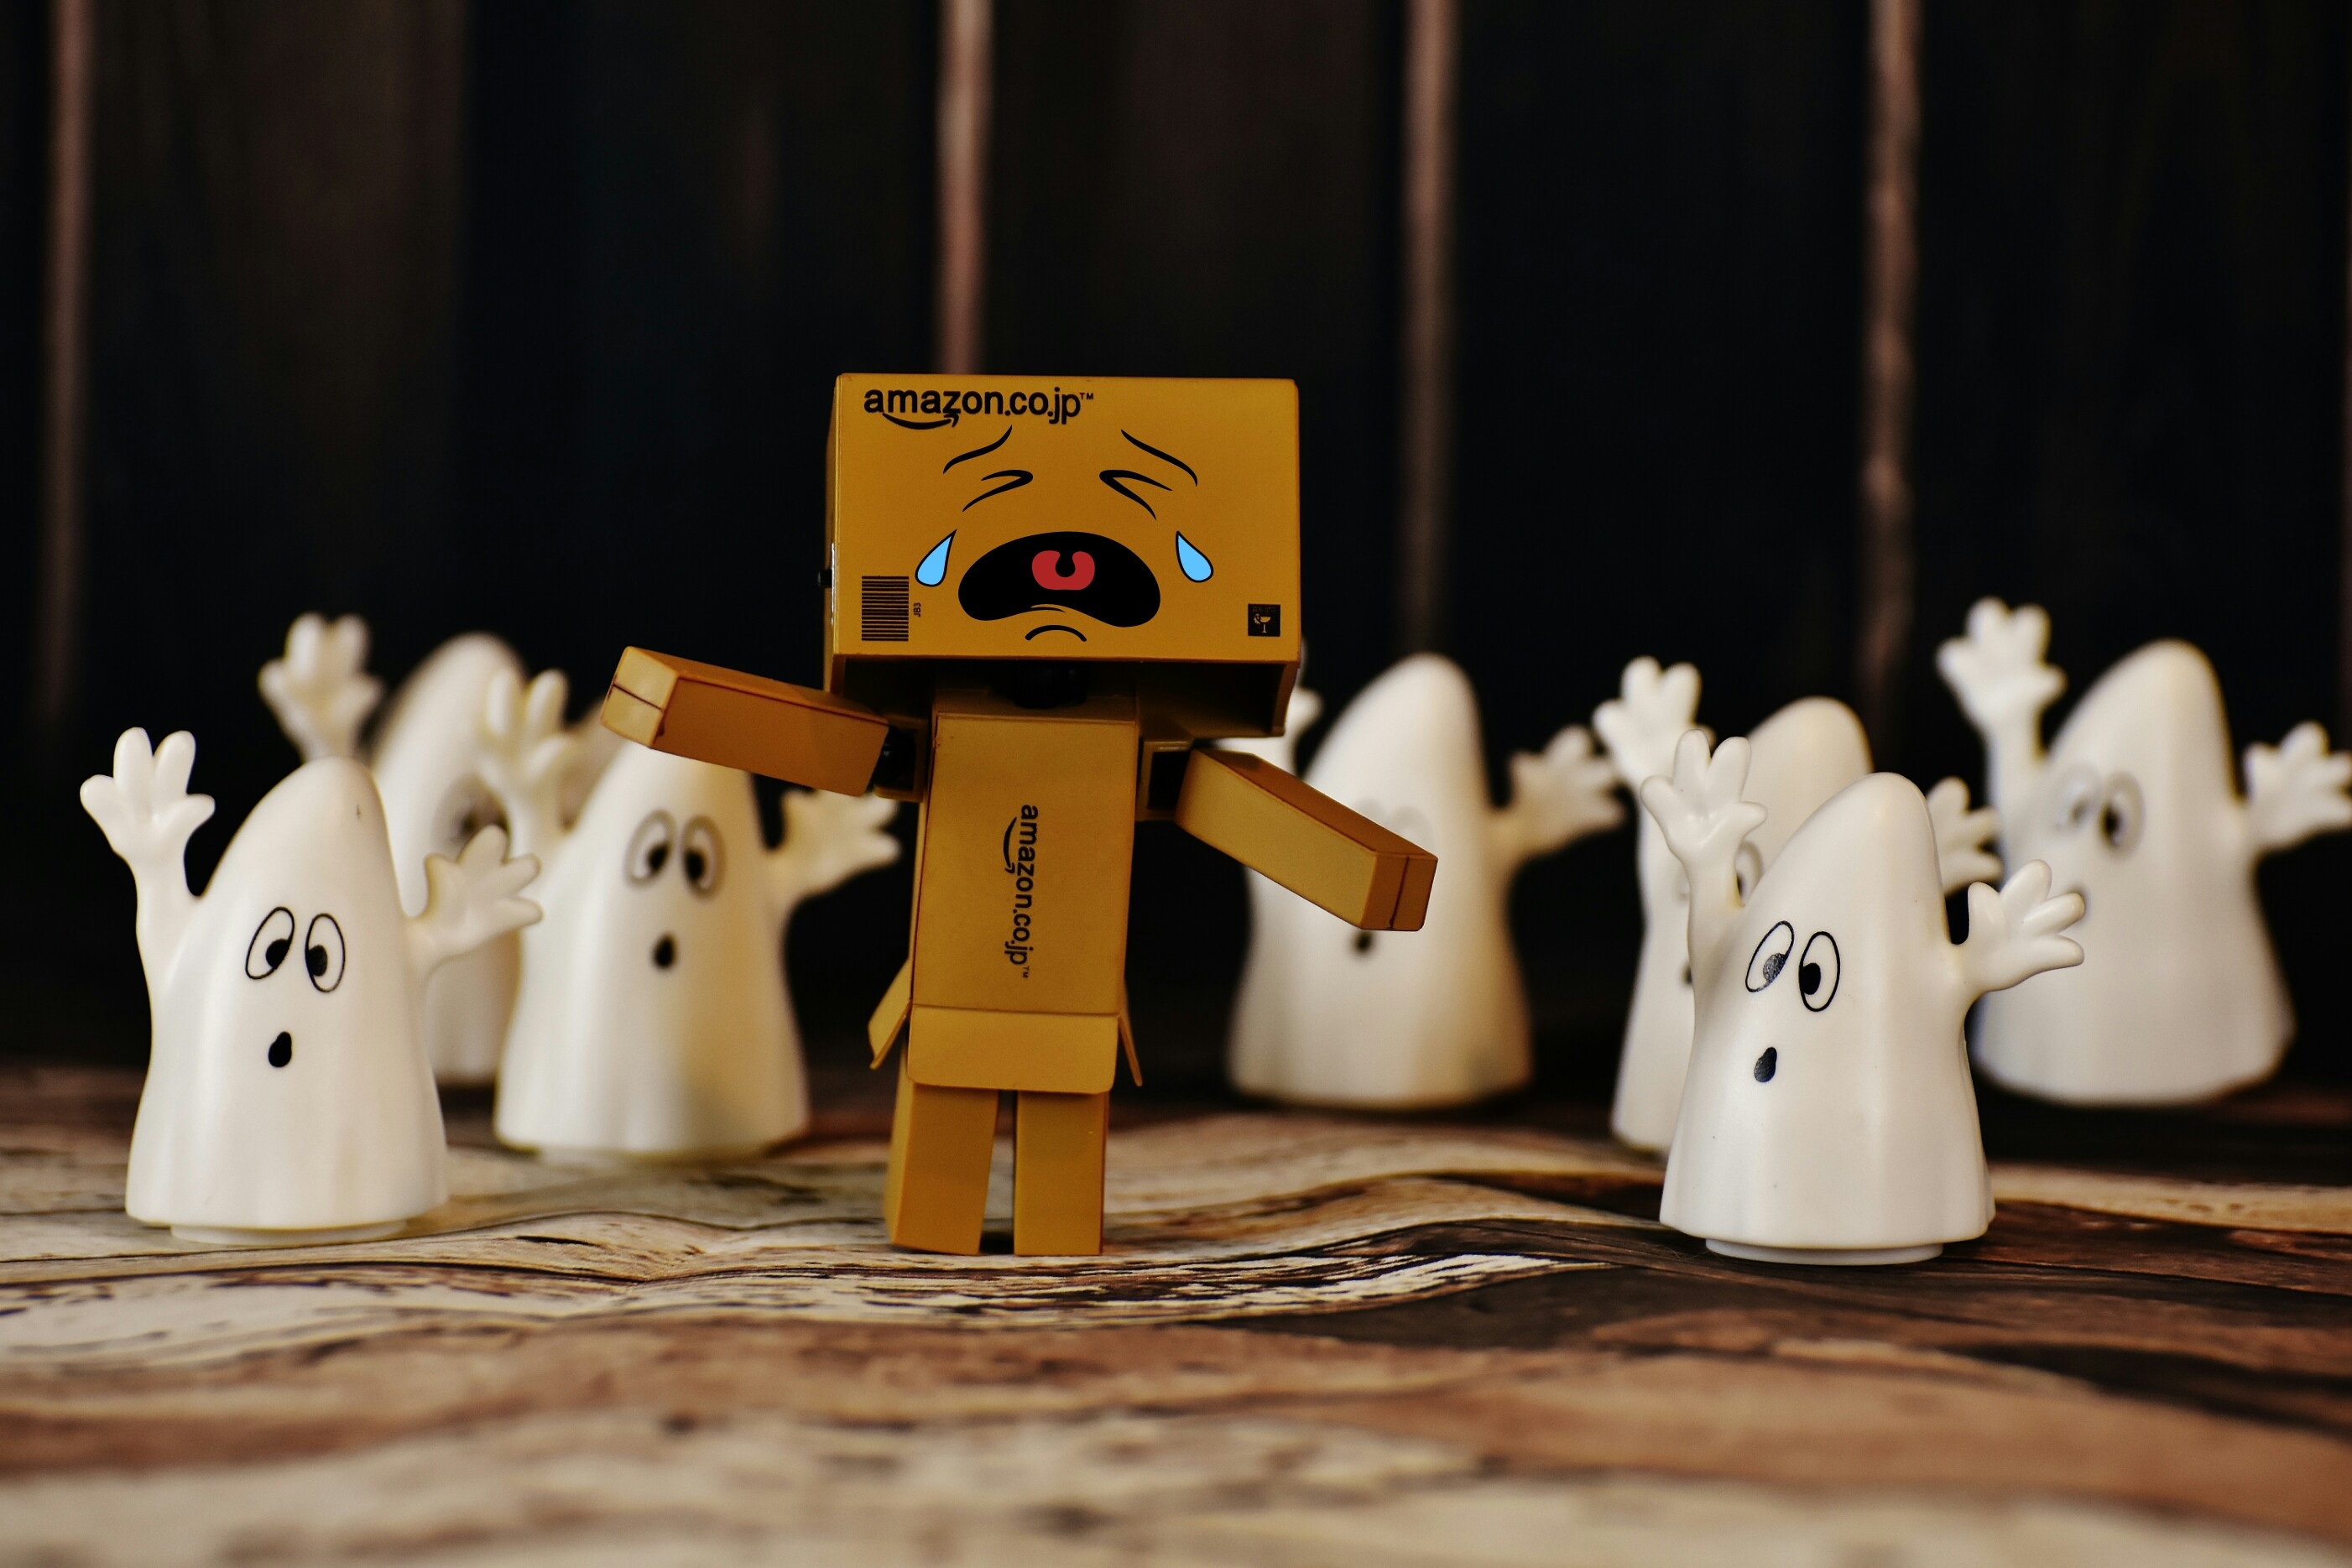
white, lighting, toy, cry, fear, funny, ghost, danbo, run away